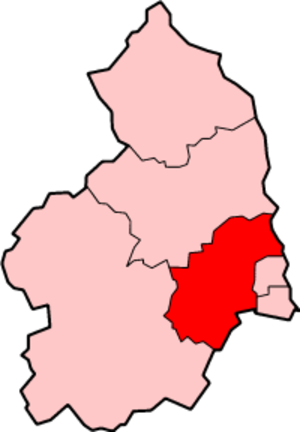
Castle Morpeth est un ancien district non-métropolitain du Northumberland, en Angleterre.